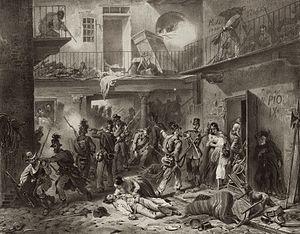
Maurizio Quadrio, né le 6 septembre 1800, baptisé à l'église paroissiale de San Lorenzo à Chiavenna, mort le 13 février 1876 à Rome, est un patriote italien, du Royaume de Sardaigne, appartenant à la gauche modérée de tendance anticléricale. Il est un important artisan de l'unité italienne, et l'un des acteurs du Risorgimento, avec Giuseppe Mazzini, Giuseppe Garibaldi, Camillo Cavour et Victor-Emmanuel II de Savoie. Il est resté jusqu'à la fin de sa vie, le plus fidèle disciple de Giuseppe Mazzini.
Les cinq journées de Milan est l'expression qui désigne la révolution que connaît Milan dans le prolongement du Printemps des peuples et qui commence le 18 mars 1848 contre l'autorité de l'Empire d'Autriche. Milan est alors une des capitales du royaume lombardo-vénitien. Les impériaux qualifient ces événements de guerre civile tandis que les Milanais parlent de mouvement de libération face à une occupation étrangère.